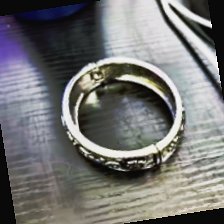
Label: has bracelet mod